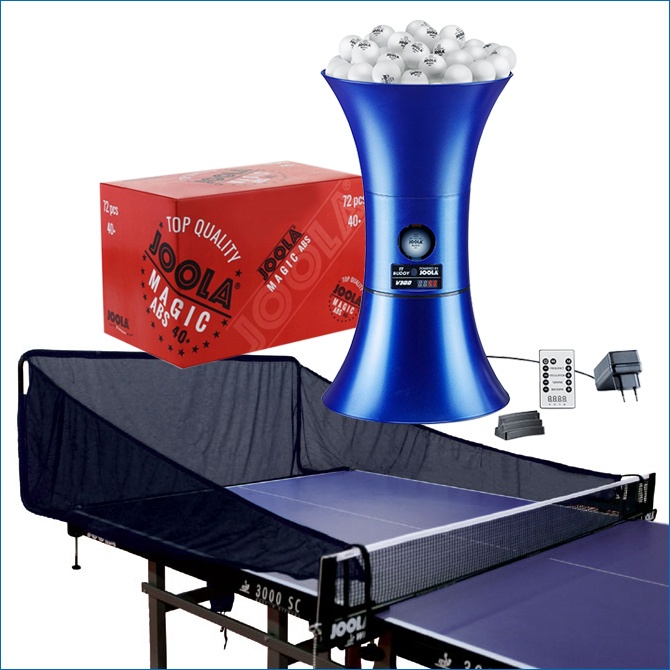
Joola Tafeltennis robot TT-Buddy Set
Joola TT Buddy V300 Robot : De TT Buddy V300 met geïntegreerde oscillator en afstandsbediening is de verdere ontwikkeling van de TT Buddy. De Pro versie is ook binnen enkele seconden opgezet en klaar voor gebruik. De bal frequentie van de robot kan worden aangepast 20-70 ballen per minuut. Backspin en topspin evenals oscillatie snelheid zijn instelbaar. -Gewicht: ca. 1,1 kg -Afmetingen: 48 x 28 x 28 cm. Magic ABS 72 Ballen : Trainingsbal plastic met naad. De JOOLA Magic ABS is een plastic bal met naad van de nieuwste generatie. Een verbeterde productiemethode en het gebruik van het basismateriaal acrylonitril-butadieen-styreencopolymeer (ABS) garanderen een uitstekende speelbaarheid en een zeer goede kwaliteit. De stabiele vluchtcurve en de gelijkmatige balafsprong maken deze trainingsbal voor gebruik bij clubtraining onmisbaar. Bijzonder opvallend is de rondom identieke hardheid van de bal, wat een zeer positief effect heeft op de duurzaamheid van het Magic ABS en dus een uitstekende optie is, vooral voor clubs met hoge bal-eisen. Levering = +/- 6-9 werkdagen TT- Buddy Catch net : Economisch geprijsd, praktisch bal opvangnet voor de TT Buddy. Eenvoudige en snelle montage, past op iedere tafel, netten aan de zijkanten. De verzamelde ballen vallen in een emmer (niet meegeleverd) door een opening, waardoor eenvoudig de TT Buddy kan worden aangevuld. Ideale Trainingspartner !
Brand: Joola
Category: Sporting Goods > Indoor Games > Ping Pong > Ping Pong Robots